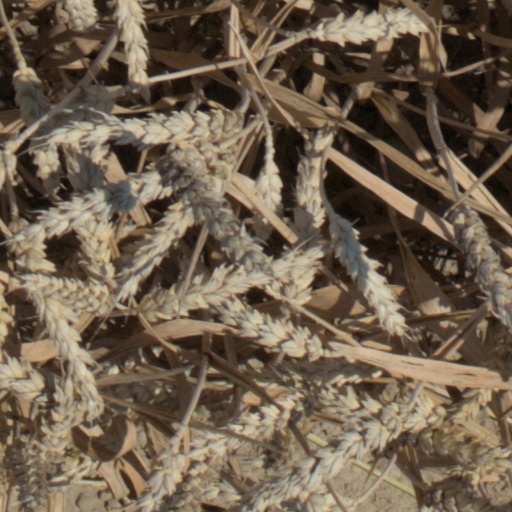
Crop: wheat